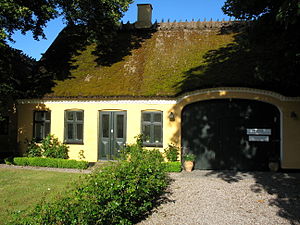
Greve Museum
Greve Museum ligger i en 4-længet gård lidt udenfor Greve Landsby
Greve Museum på det nordøstlige Sjælland.
Greve Museum er et statsanerkendt museum under Greve Kommune, med fokusområde indefor 1800-tallets hedebokultur og 1900-tallets forstadsudvikling. Museet driver desuden Greve Lokalarkiv som en del af museet.